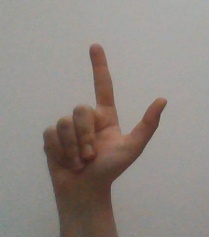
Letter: laam